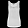
Label: T - shirt / top